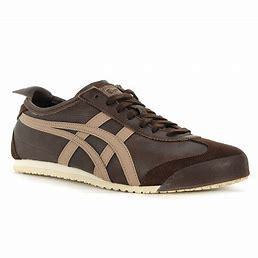
Brand: Asics
Model: Onitsuka Tiger Mexico 66